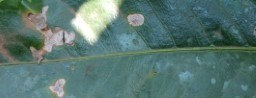
Label: Miner